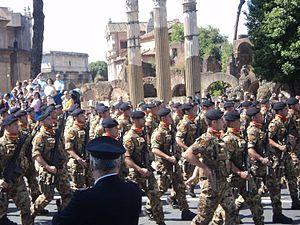
Fête de la République italienne Español: Fiesta de la República Italiana